Extraordinary claims require extraordinary evidence

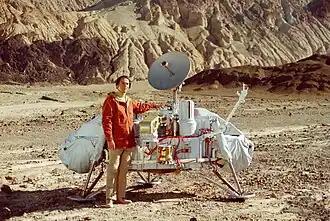
Carl Sagan, seen here with a model of Viking lander, popularized the aphorism.

"Extraordinary claims require extraordinary evidence" (sometimes shortened to ECREE), also known as the Sagan standard, is an aphorism popularized by science communicator Carl Sagan. He used the phrase in his 1979 book "Broca's Brain" and the 1980 television program "". It has been described as fundamental to the scientific method and is regarded as encapsulating the basic principles of scientific skepticism.